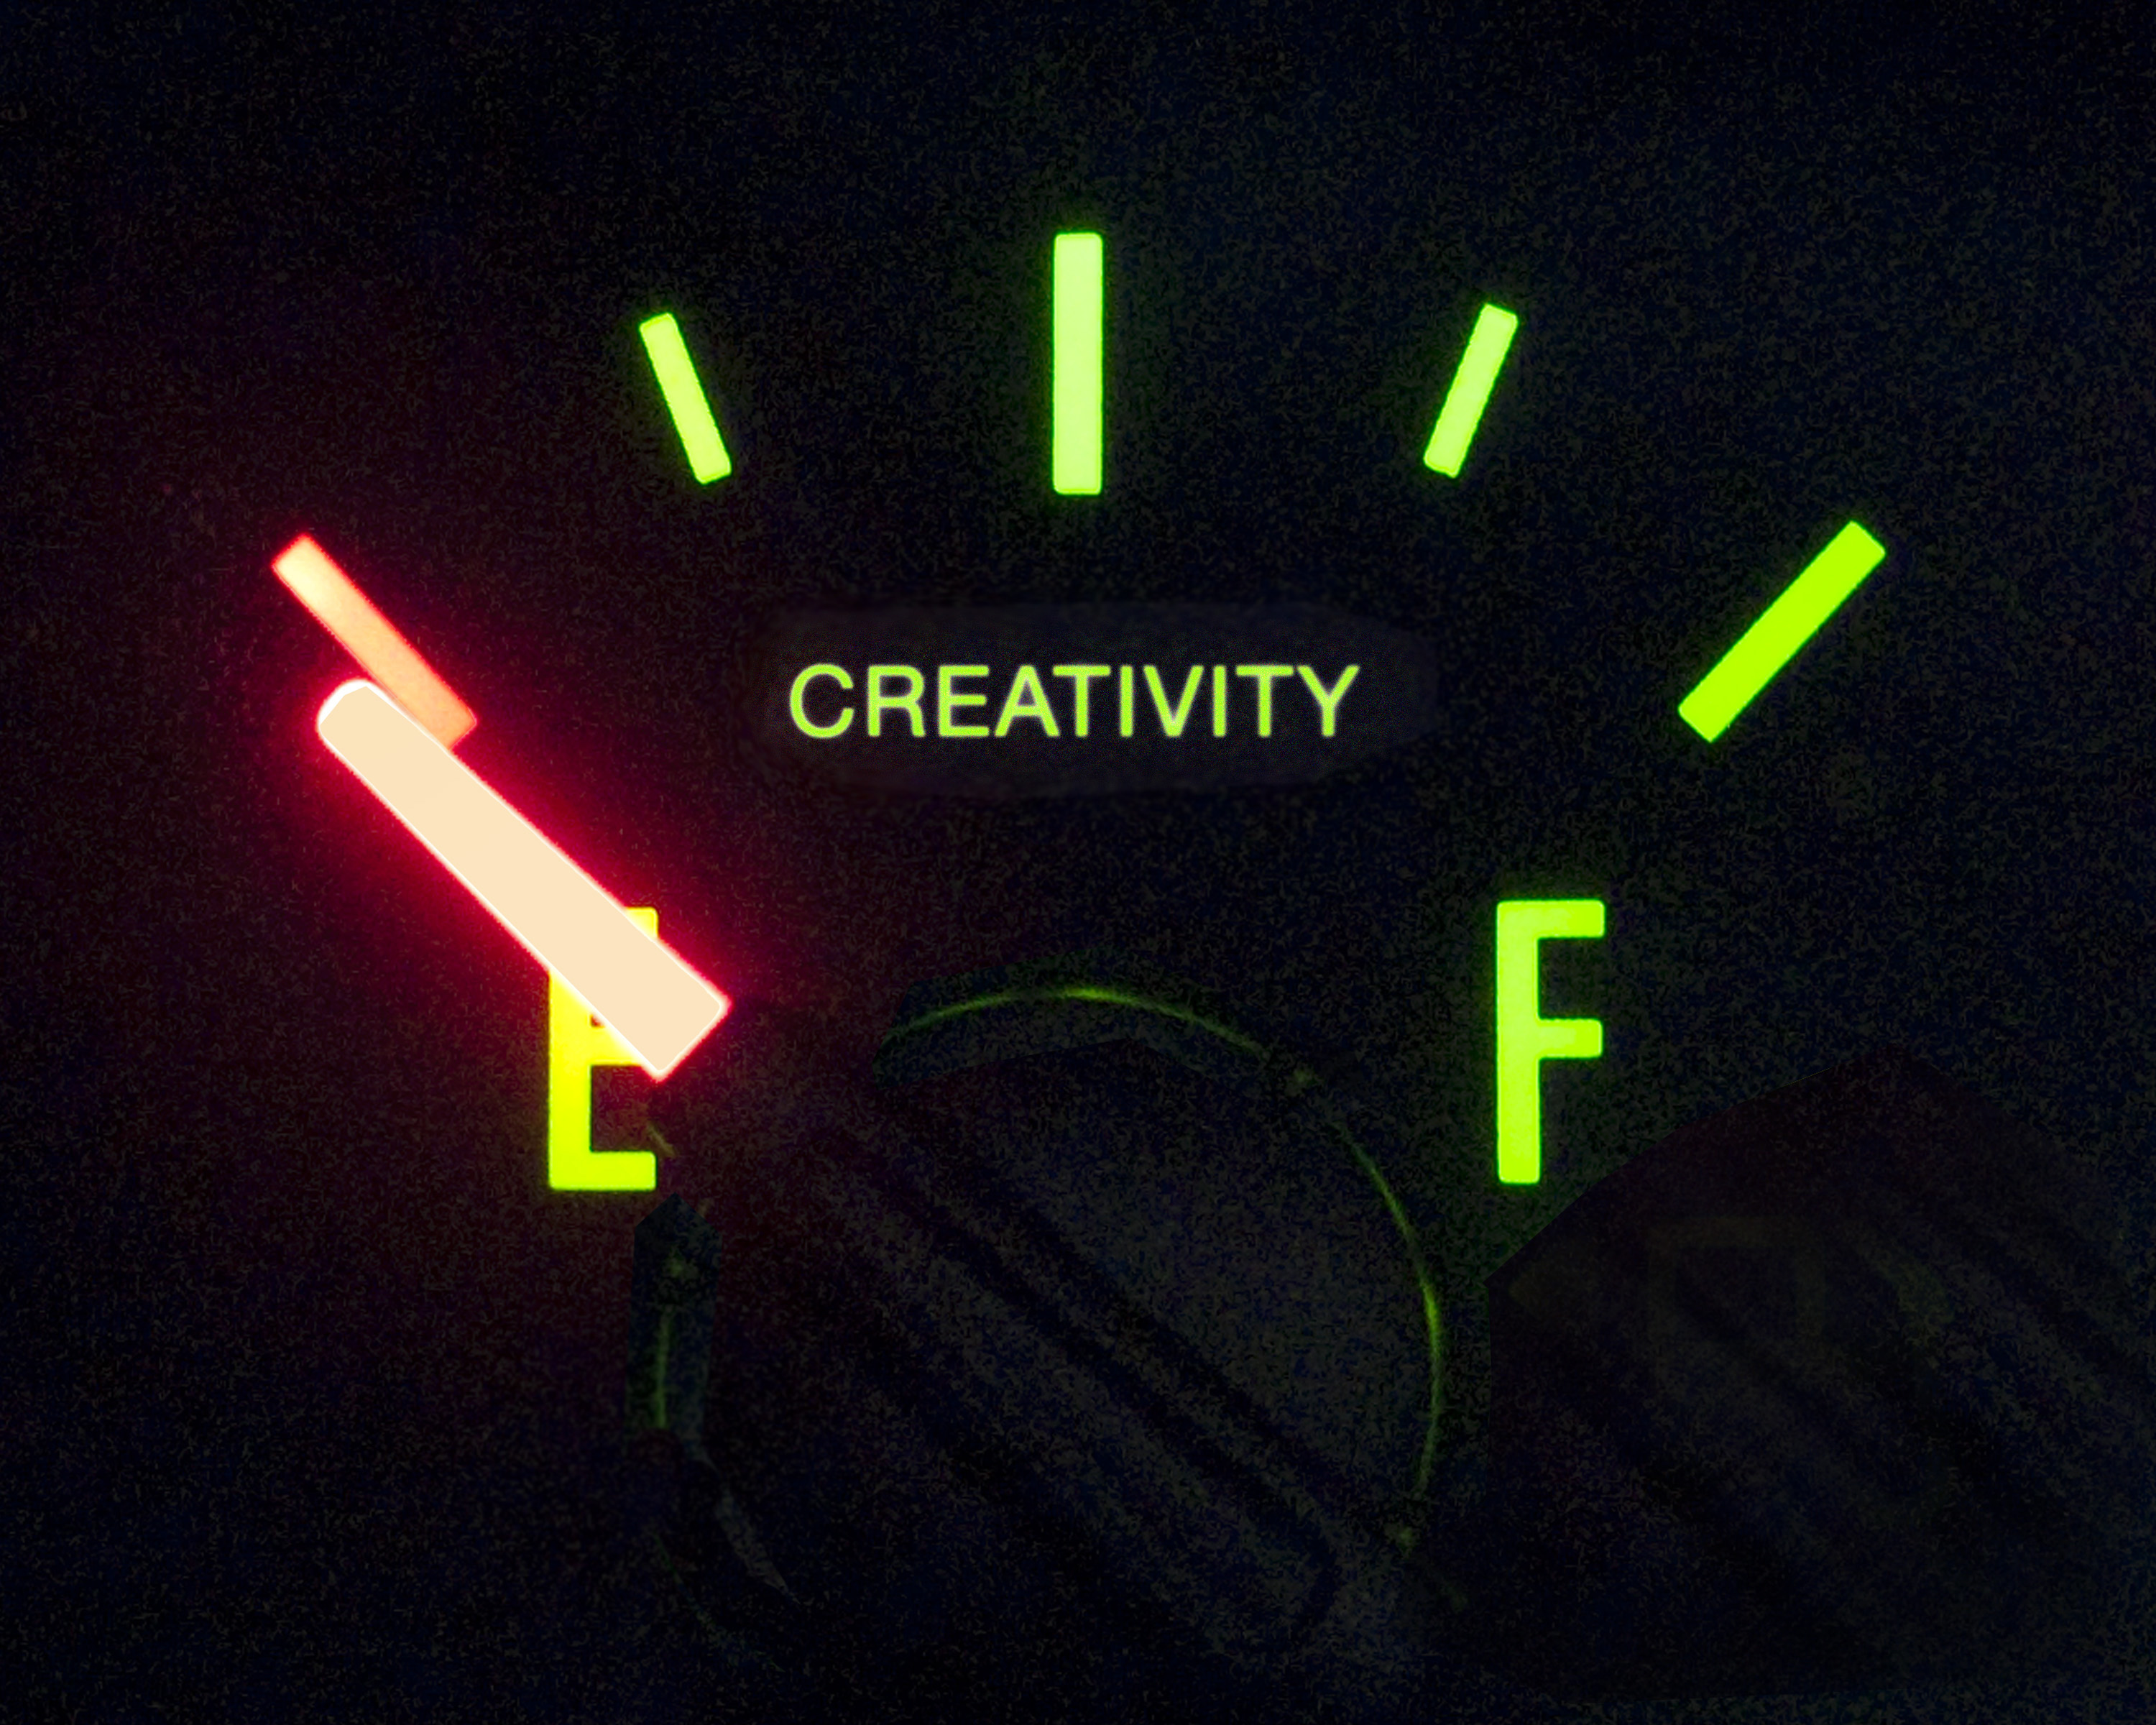
light, line, green, darkness, laser, neon, cough, bzz, ckick, sputter, eerr, wrrrrrrrrrrrr, wwrrrr